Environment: real
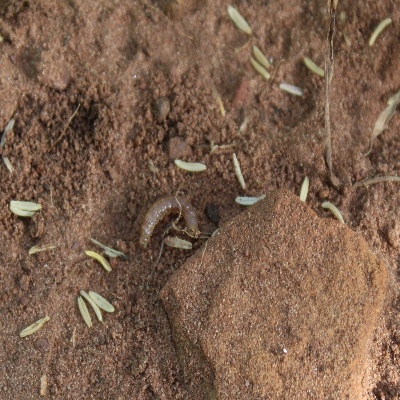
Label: fall_armyworm